Governor of Karabük

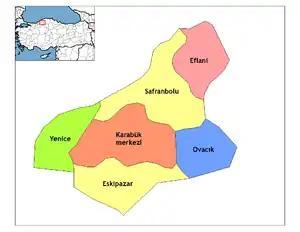
Map of the Province of Karabük, showing the provincial districts.

The Governor of Karabük (Turkish: "Karabük Valiliği") is the bureaucratic state official responsible for both national government and state affairs in the Province of Karabük. Similar to the Governors of the 80 other Provinces of Turkey, the Governor of Karabük is appointed by the Government of Turkey and is responsible for the implementation of government legislation within Karabük. The Governor is also the most senior commander of both the Karabük provincial police force and the Karabük Gendarmerie.